Zafar Mahal (Mehrauli)

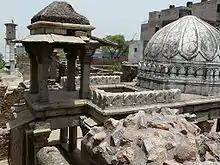
Tuqhlaq era dome in Zafar Mahal.

A masjid (mosque) called the Moti Masjid (pearl mosque), built by Bahadur Shah I (d.1712), was a private mosque of the royal family, which has now been subsumed within the palace precincts. The mosque is a small and unique three-domed structure made of white marble. Its construction is also credited to Bahadur Shah. The austere mosque has the mihrab on the west direction of prayer but is unusually not embellished, except for little border of floral carving on the south at the top edge of a dado.